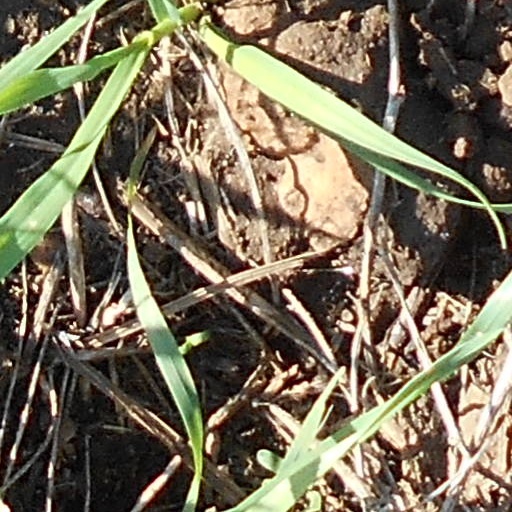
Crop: wheat